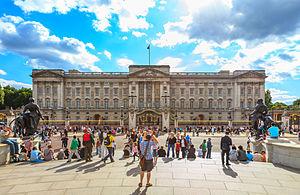
La Cité de Westminster est une cité et un borough du Grand Londres. Elle compte 255 324 habitants selon les estimations de 2018. Historiquement située dans le Middlesex, elle a pour devise, en latin : « Custodi Civitatem Domine », ce qui signifie : « Gardez la cité, Seigneur ». La Cité de Westminster est élargie en 1965 au-delà de ses frontières historiques pour y inclure St. Marylebone et Paddington.